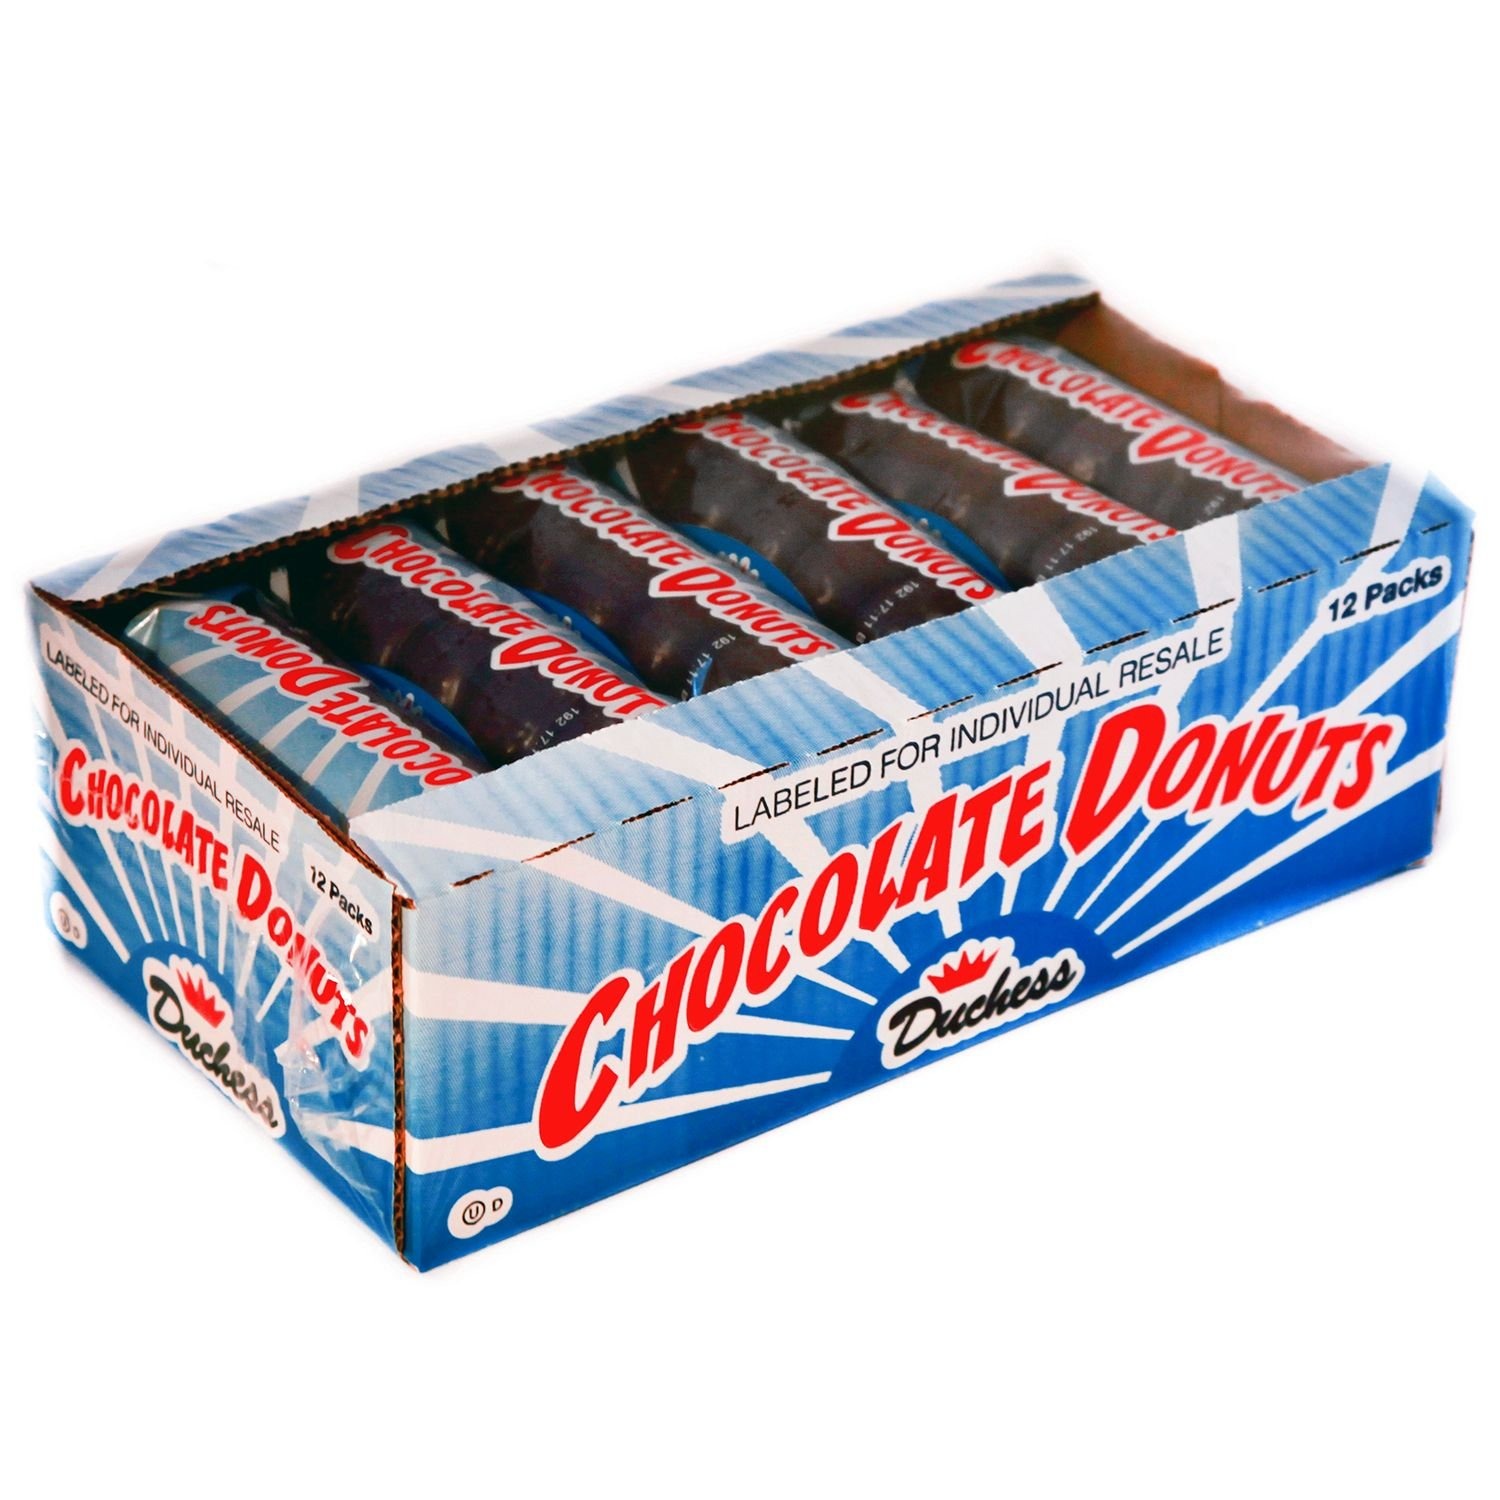
Item Name: Duchess Mini Chocolate Donuts - 12/36 oz.
Value: 36.0
Unit: Ounce

Price: 17.45